Khachatur Abovyan Park

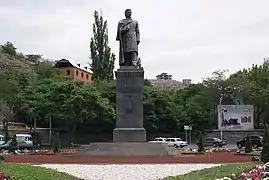
Khachatur Abovyan Park

Khachatur Abovyan Park ( "Khachatur Abovyani Purak"), is a park located in the Kentron district of Yerevan, Armenia, at the north of Abovyan Street. It forms the starting point of the Abovyan Street. The Yerevan State Medical University is located at the southern edge of the park.